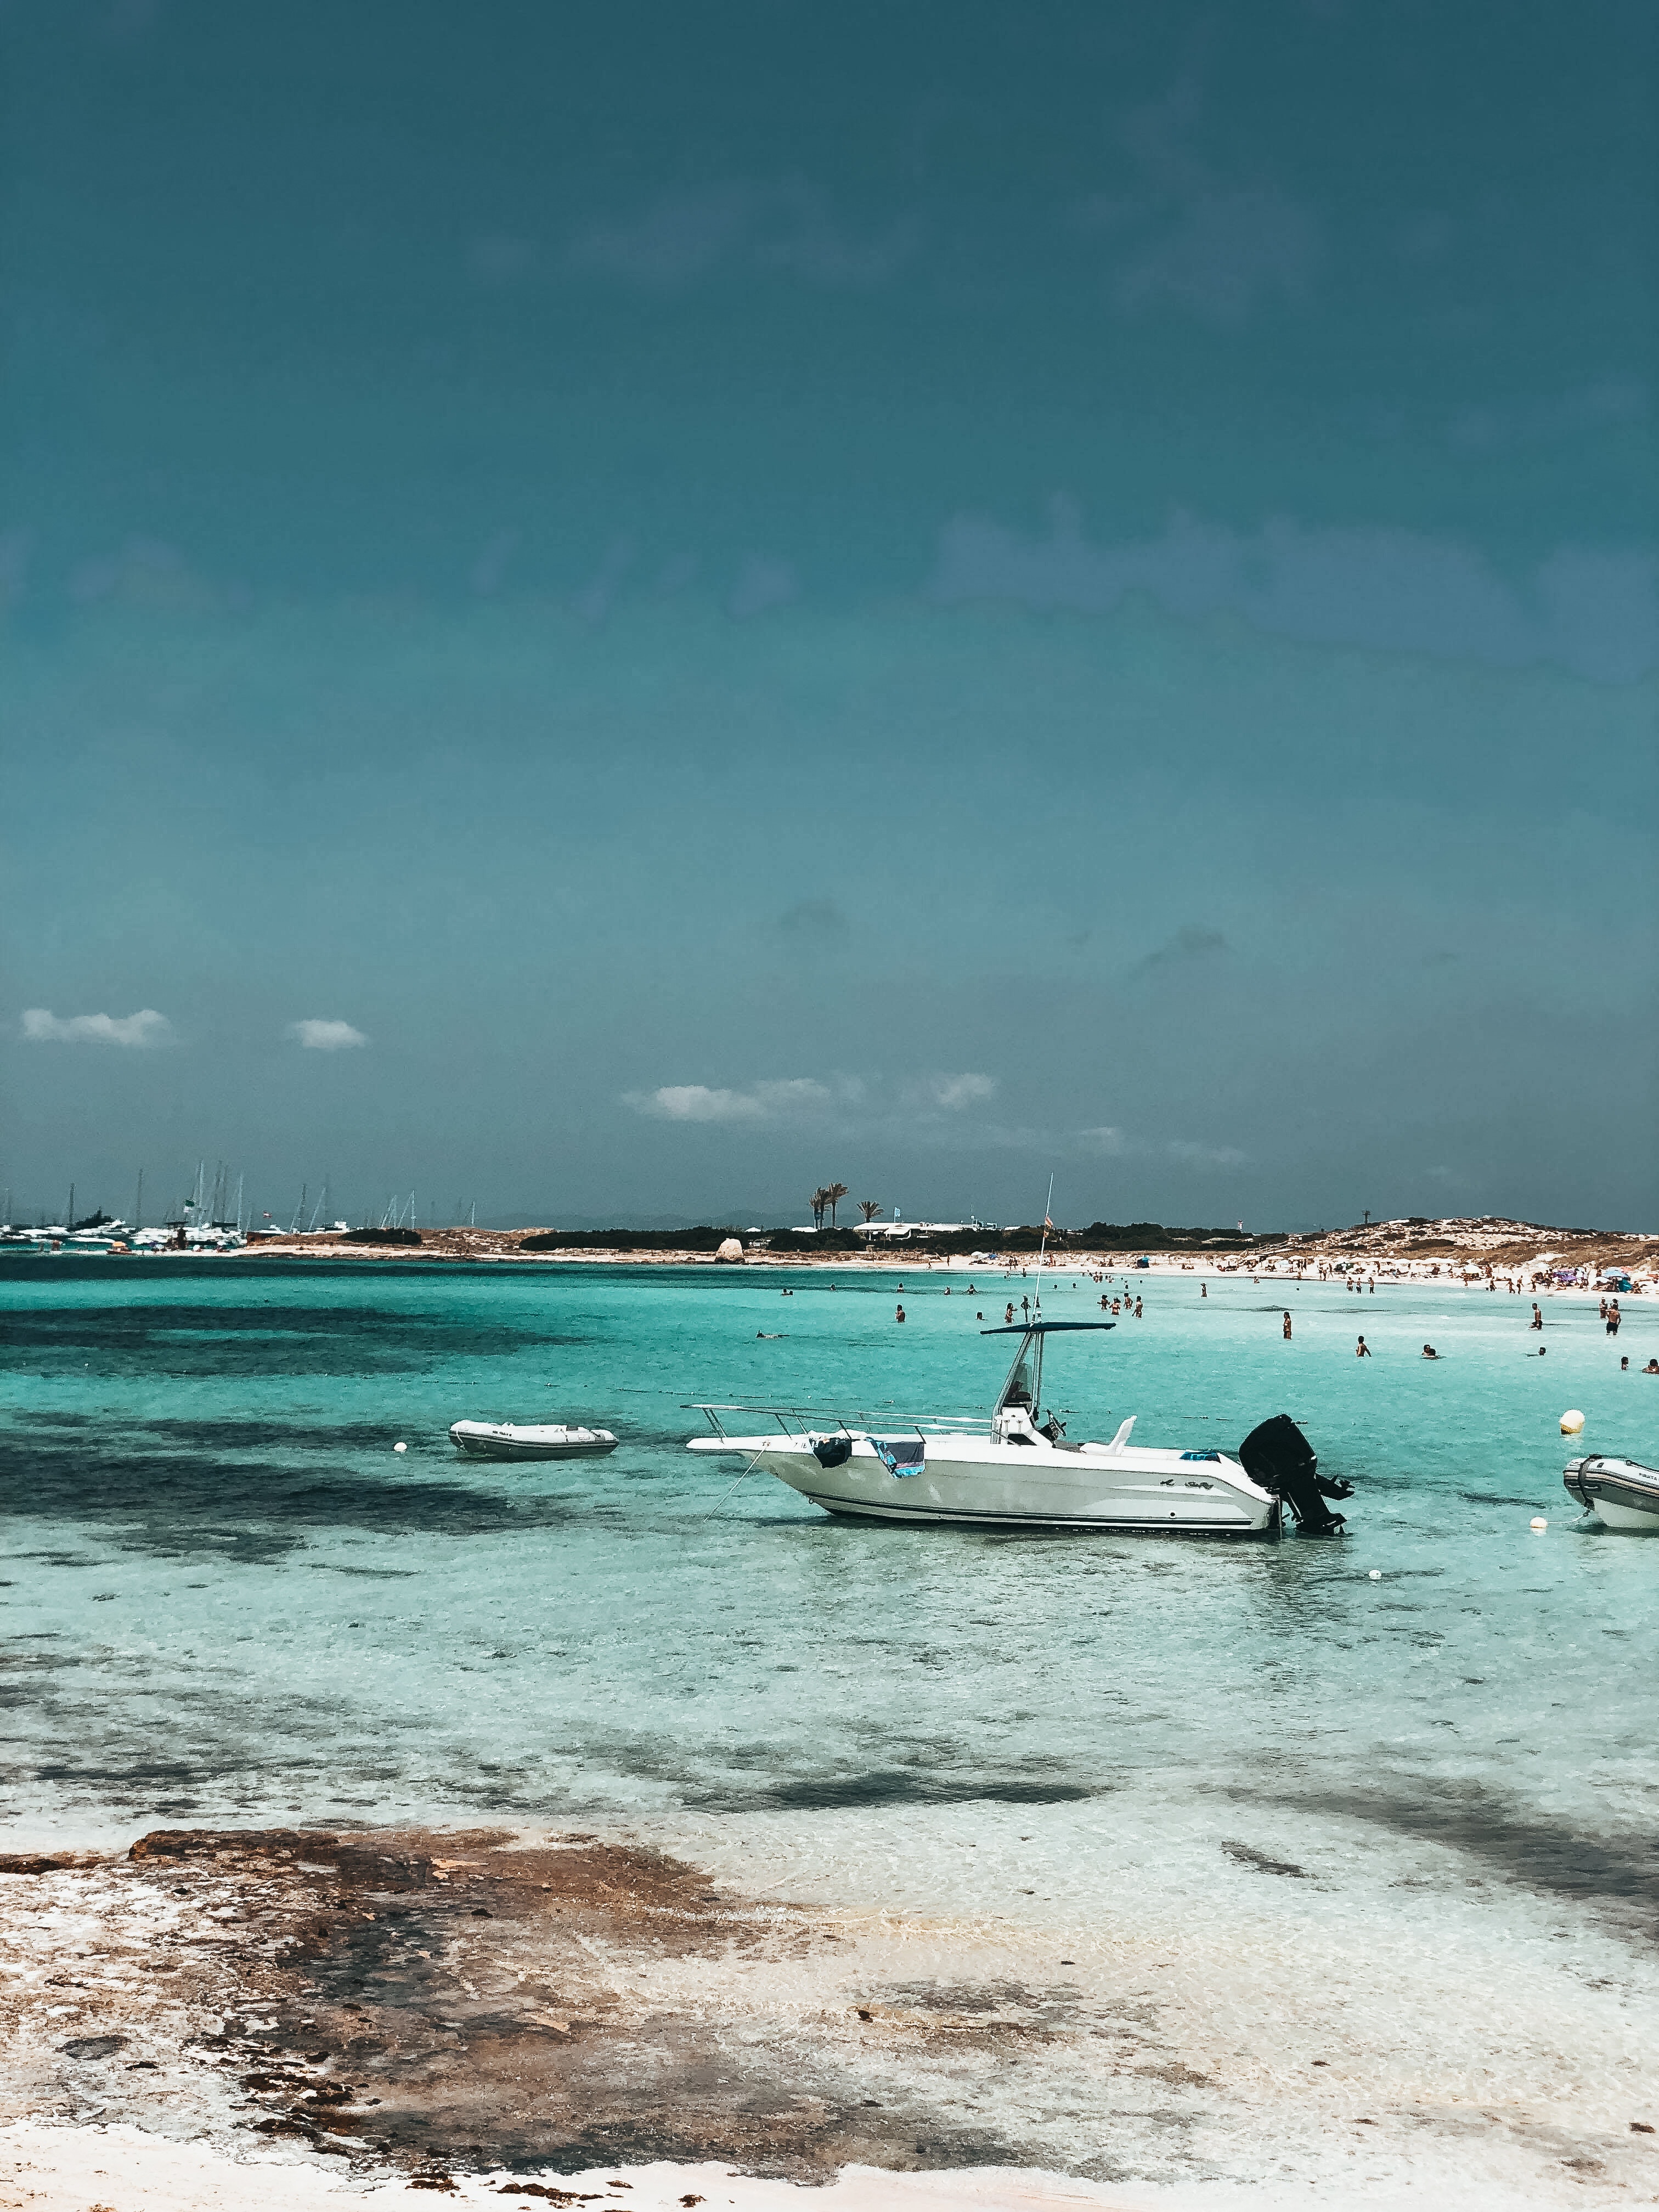
body of water, beach, sea, sky, water, ocean, blue, turquoise, coast, aqua, wave, shore, vacation, coastal and oceanic landforms, daytime, horizon, azure, summer, cloud, sand, wind wave, tourism, calm, tropics, caribbean, bay, tide, wind, shoal, vehicle, leisure, lagoon, inlet, holiday, island